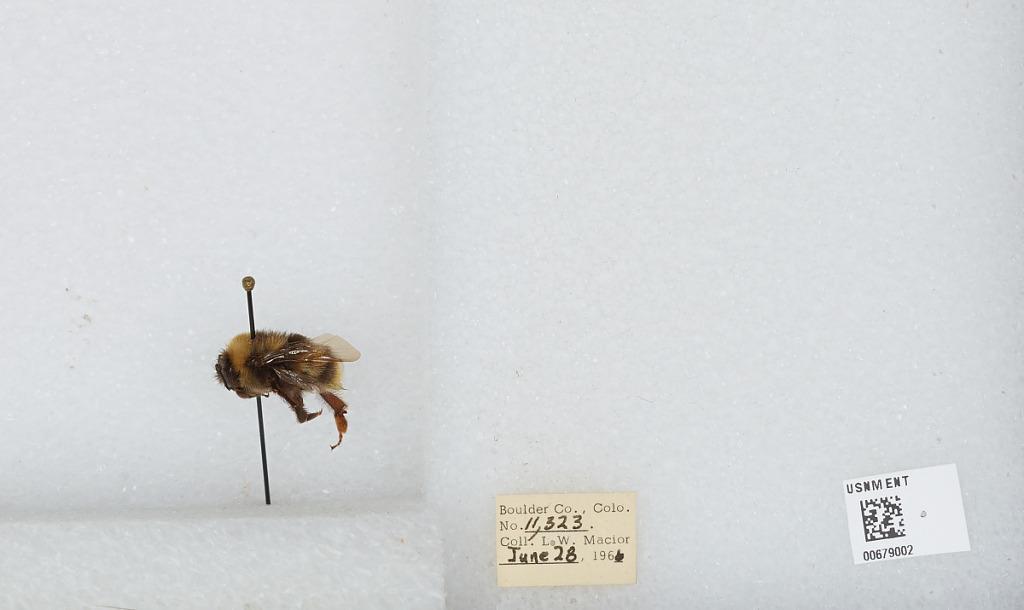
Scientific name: Bombus (Bombus) occidentalis Greene
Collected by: L. Macior
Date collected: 1966-6-28
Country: United States
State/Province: Colorado
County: Boulder
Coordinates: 40.09, -105.36